Sack–Schamel equation

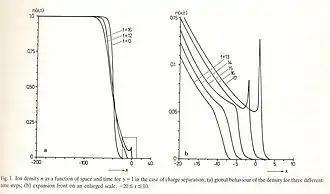
Fig. 1a Plasma expansion into vacuum, Fig. 1b A small section of the density front.

Figs. 1a, 1b show an example of a typical evolution. Fig. 1a shows the ion density in "x"-space for different discrete times, Fig. 1b a small section of the density front.